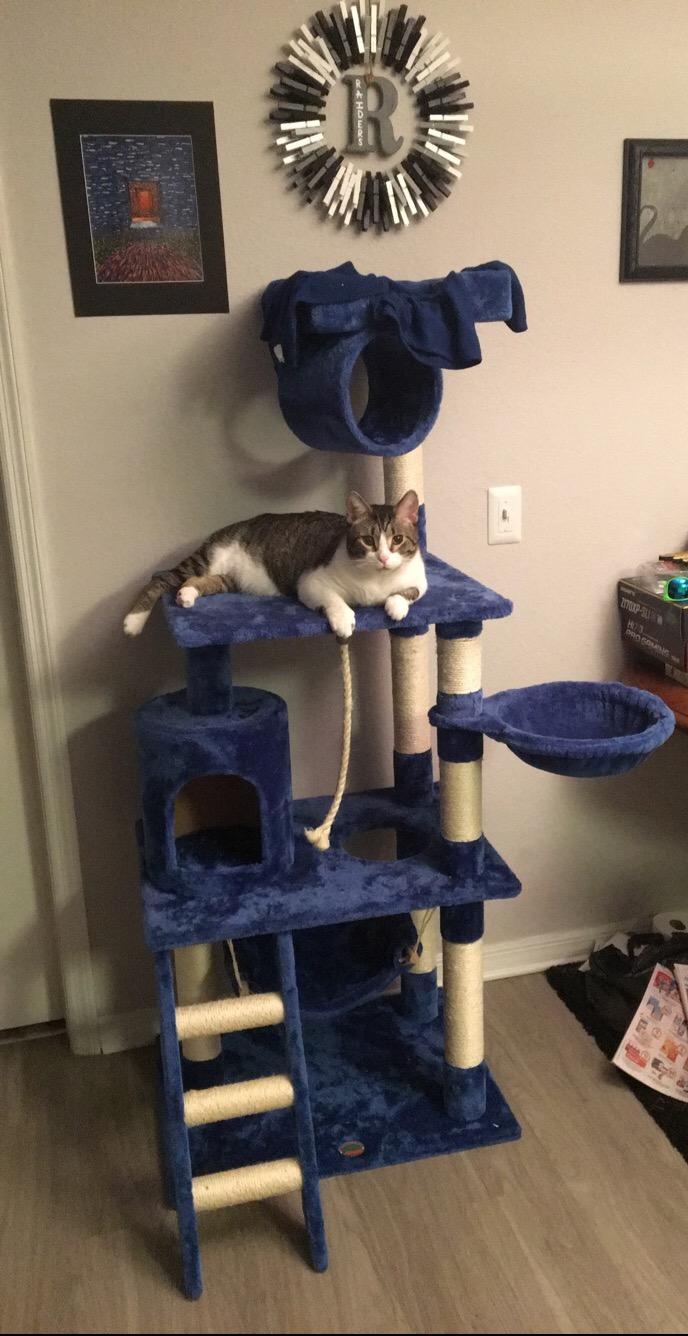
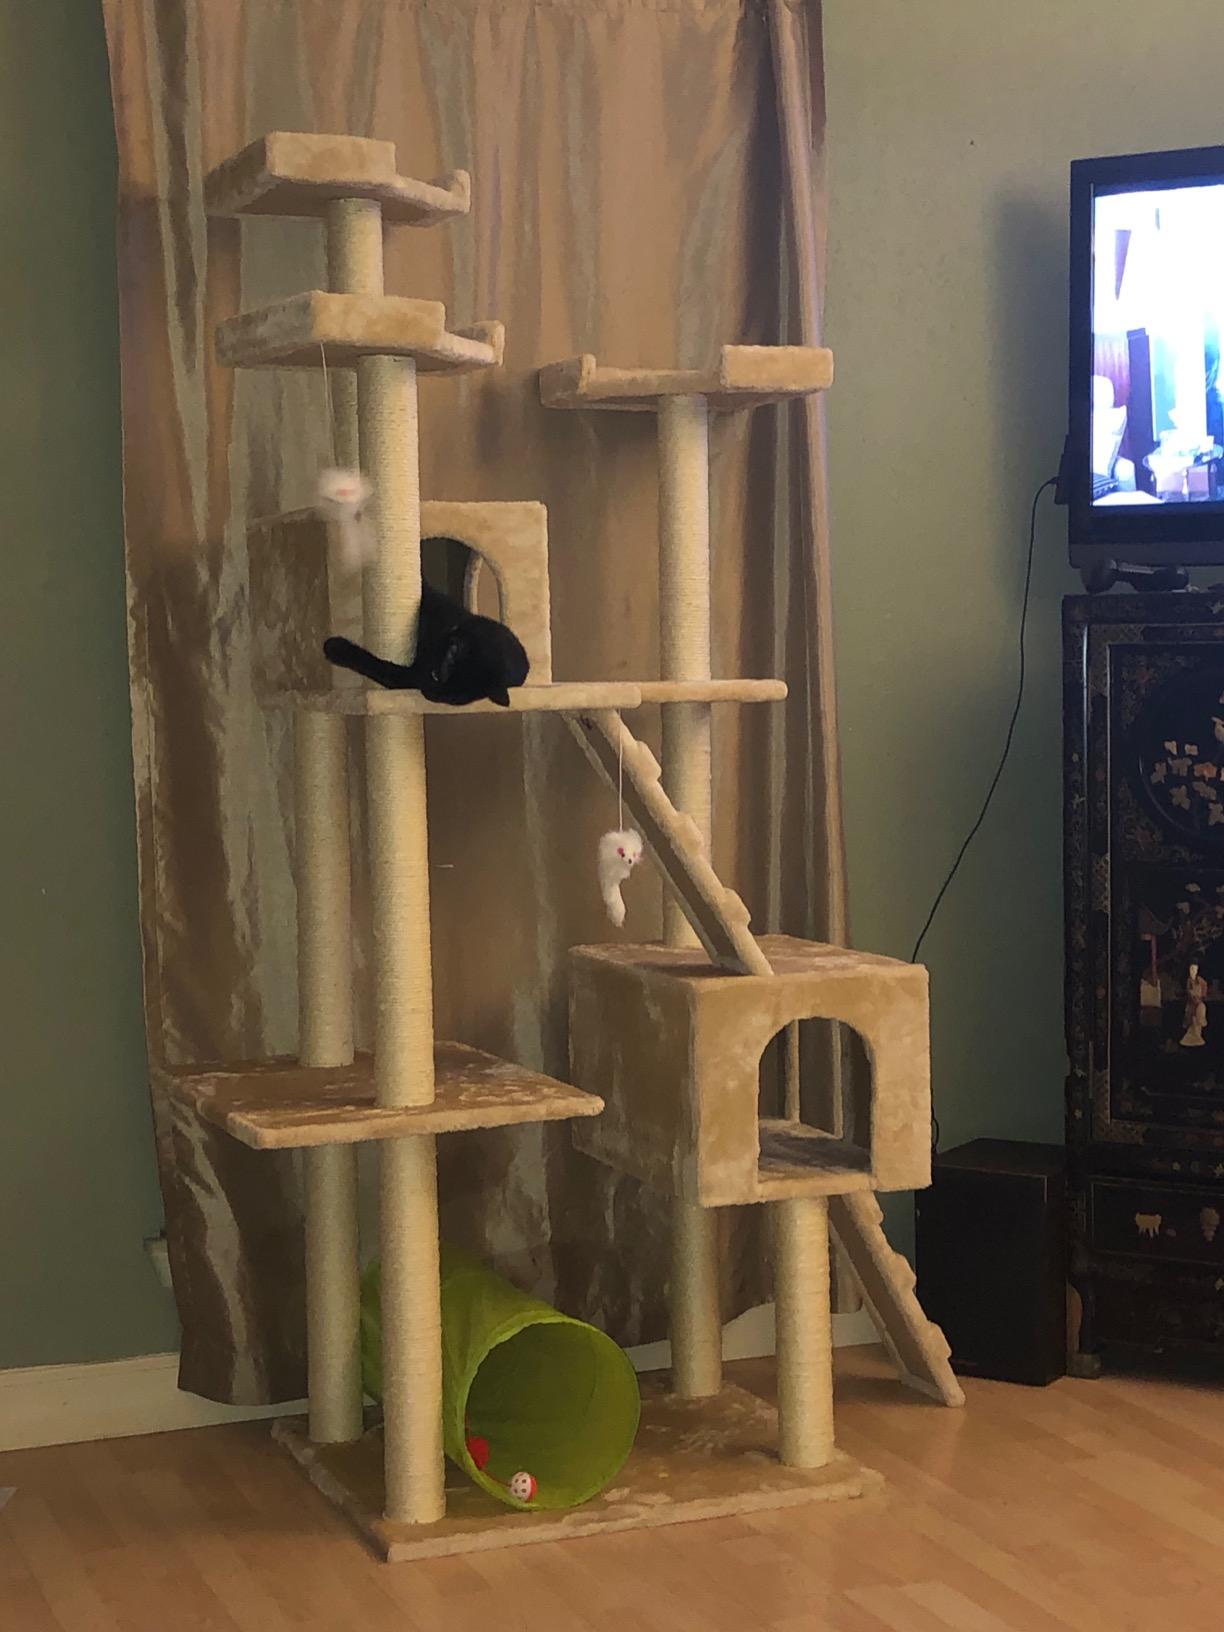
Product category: items_cat tree
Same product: no